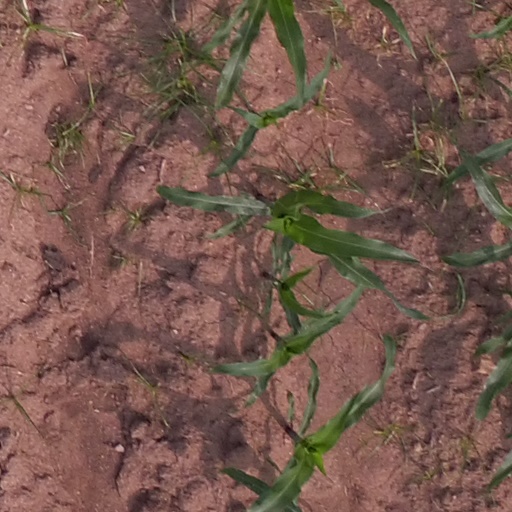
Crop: maize; corn